Tas Bull

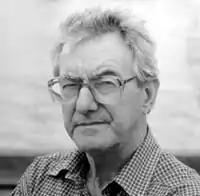

Tasnor Ivan "Tas" Bull (31 January 1932 – 29 May 2003) was an Australian trade union leader, serving as General Secretary of the Waterside Workers' Federation from 1984 to 1993.